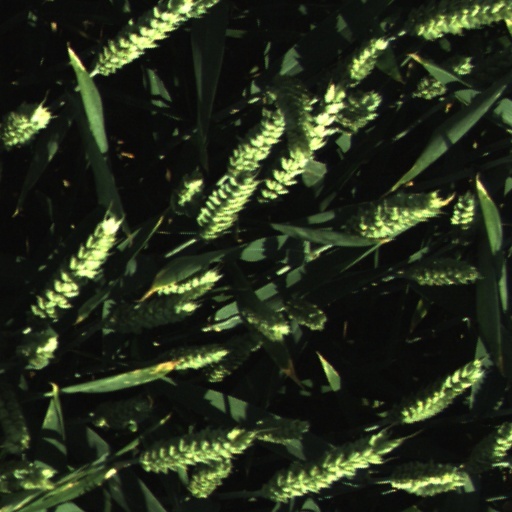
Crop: wheat